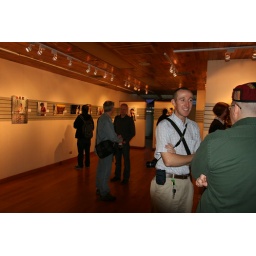
David Reid talking to Prince Roy, right, with CantikFotos center in blue shirt talking to John Hall.